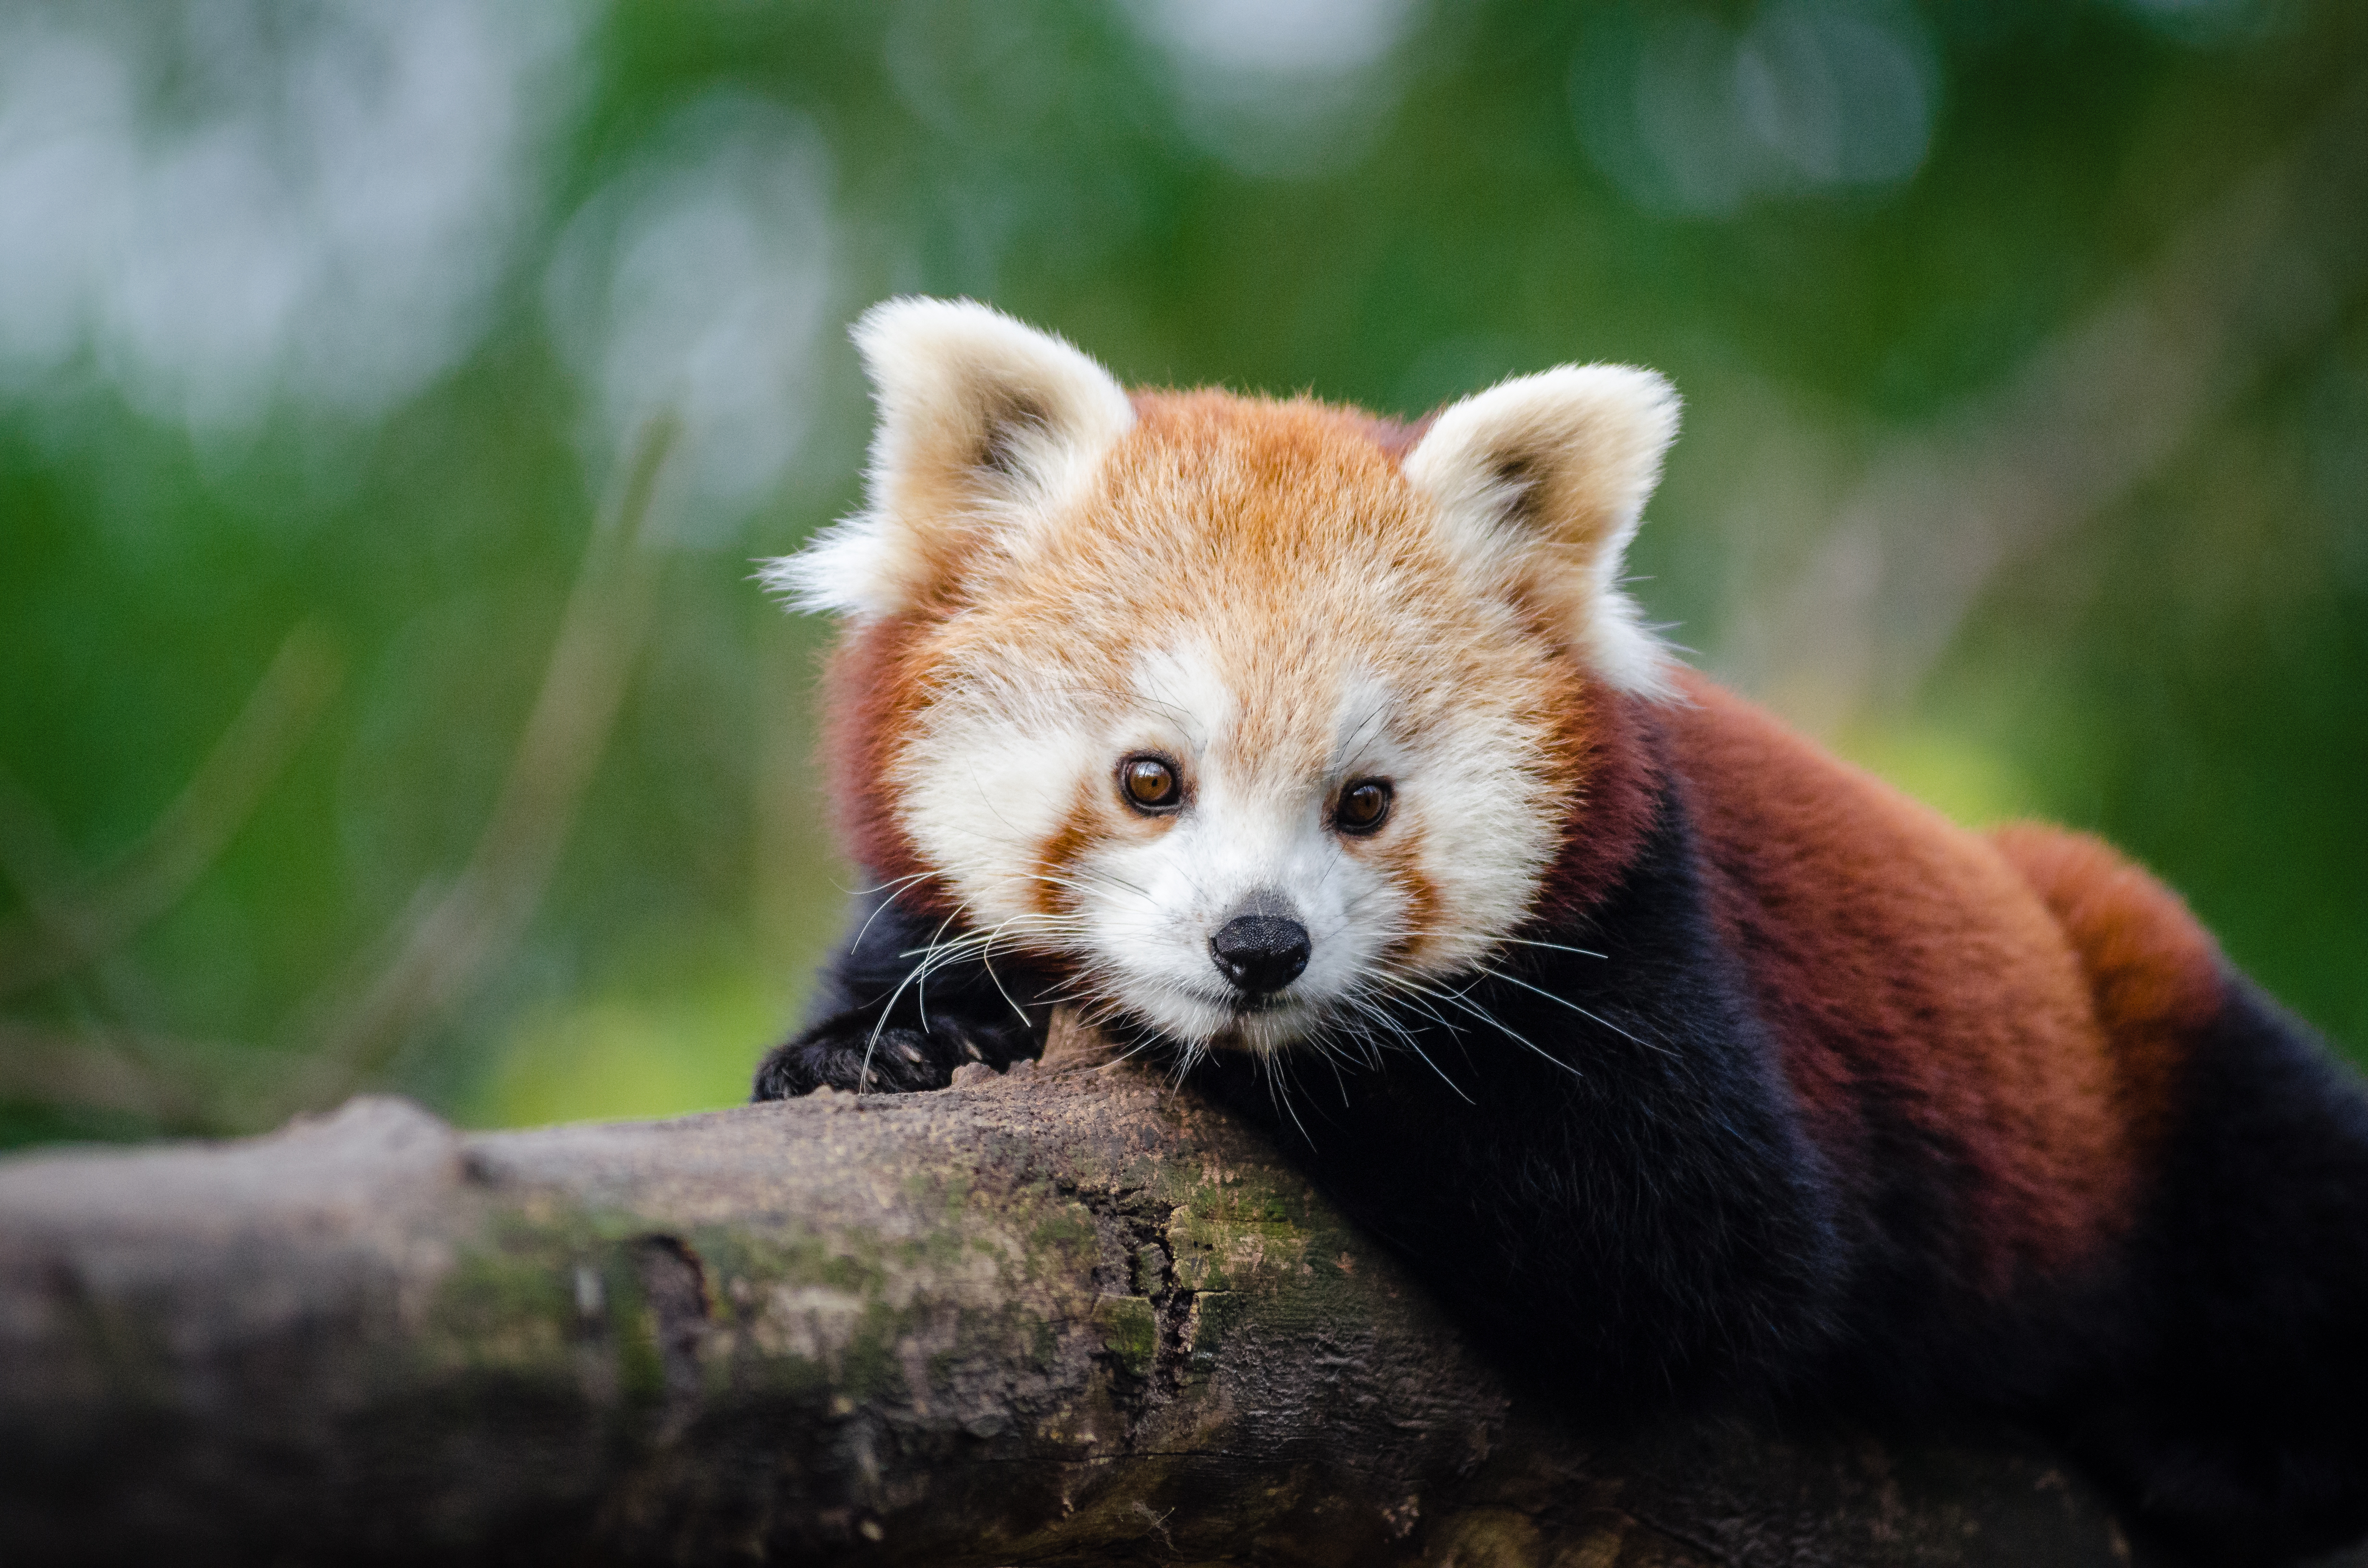
tree, nature, cold, winter, bokeh, vintage, sweet, feet, animal, cute, female, wildlife, zoo, fur, orange, young, green, high, red, foot, mammal, nikon, fauna, red panda, panda, 2015, face, nose, whiskers, paw, tail, animals, ears, endangered, vertebrate, germany, deutschland, natur, paws, tier, iso, fell, gesicht, baum, adorable, bamboo, d7000, roter, kleiner, niedlich, sues, suess, species, bedrohte, tierart, tierpark, weiblich, jungtier, jung, ohren, schwanz, nase, bedroht, ailurus, fulgens, mozilla, firefox, wochenende, weekend, kalt, gr n, sus, carnivoran, dog breed group